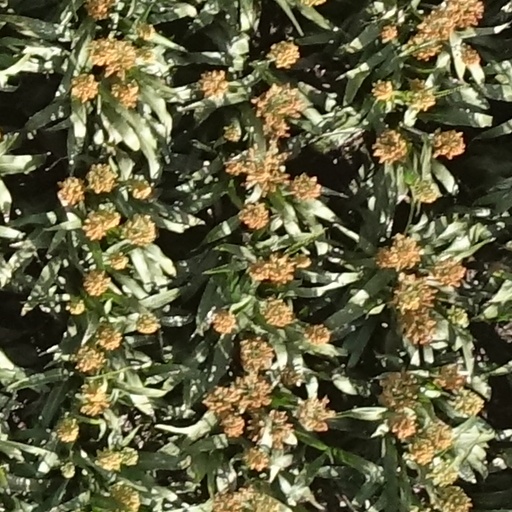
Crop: sorghum